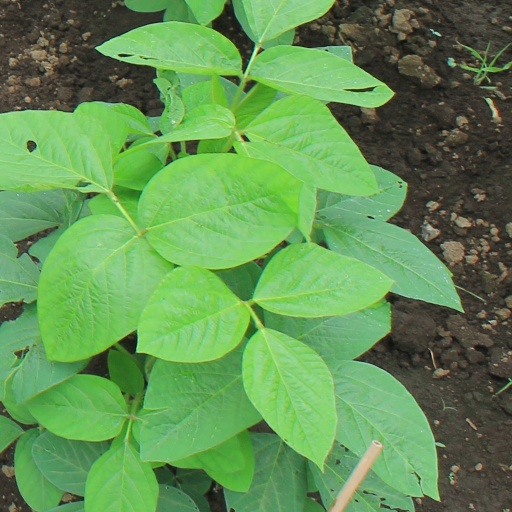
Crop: soybean